Ramiro I of Asturias

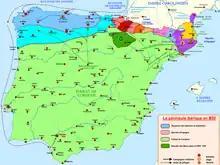
Iberia in AD 850, with Asturias in blue.

The death of King Alfonso II brought about a succession crisis in the Kingdom of Asturias. According to the "Chronicle of Alfonso III", credited to Ramiro's grandson, the childless Alfonso II chose as his successor Ramiro, his distant kinsman and son of Alfonso's predecessor Bermudo I. At the time of King Alfonso's death, Ramiro was outside of Asturias in Castile (or "Bardulia" according to the "Chronicle of Alfonso III"), where he was attending his own marriage ceremonies.